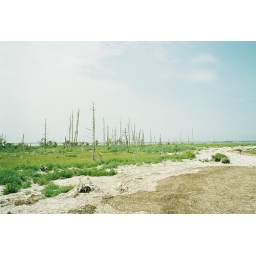
@Notsuke Peninsula (the largest sand spit in Japan), Hokkaido&amp;quot;Todowara&amp;quot;, dead trees of Sakhalin fir.